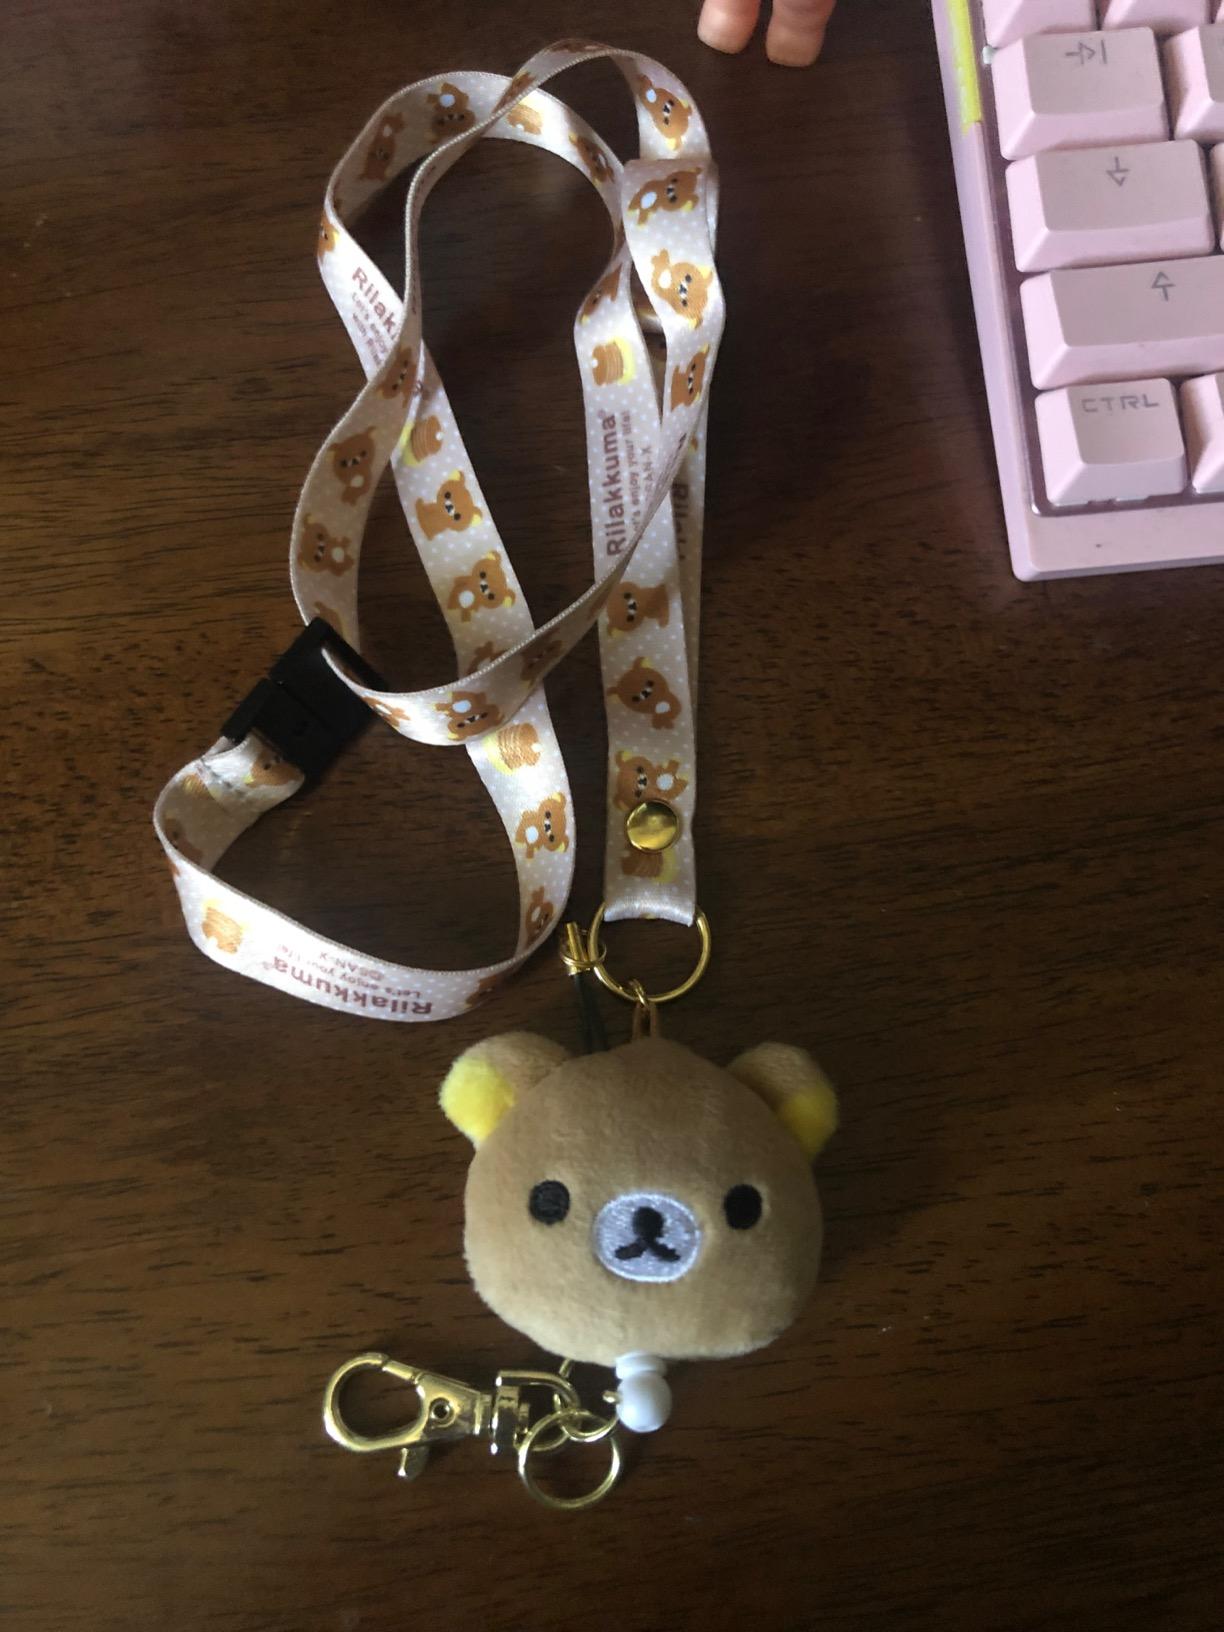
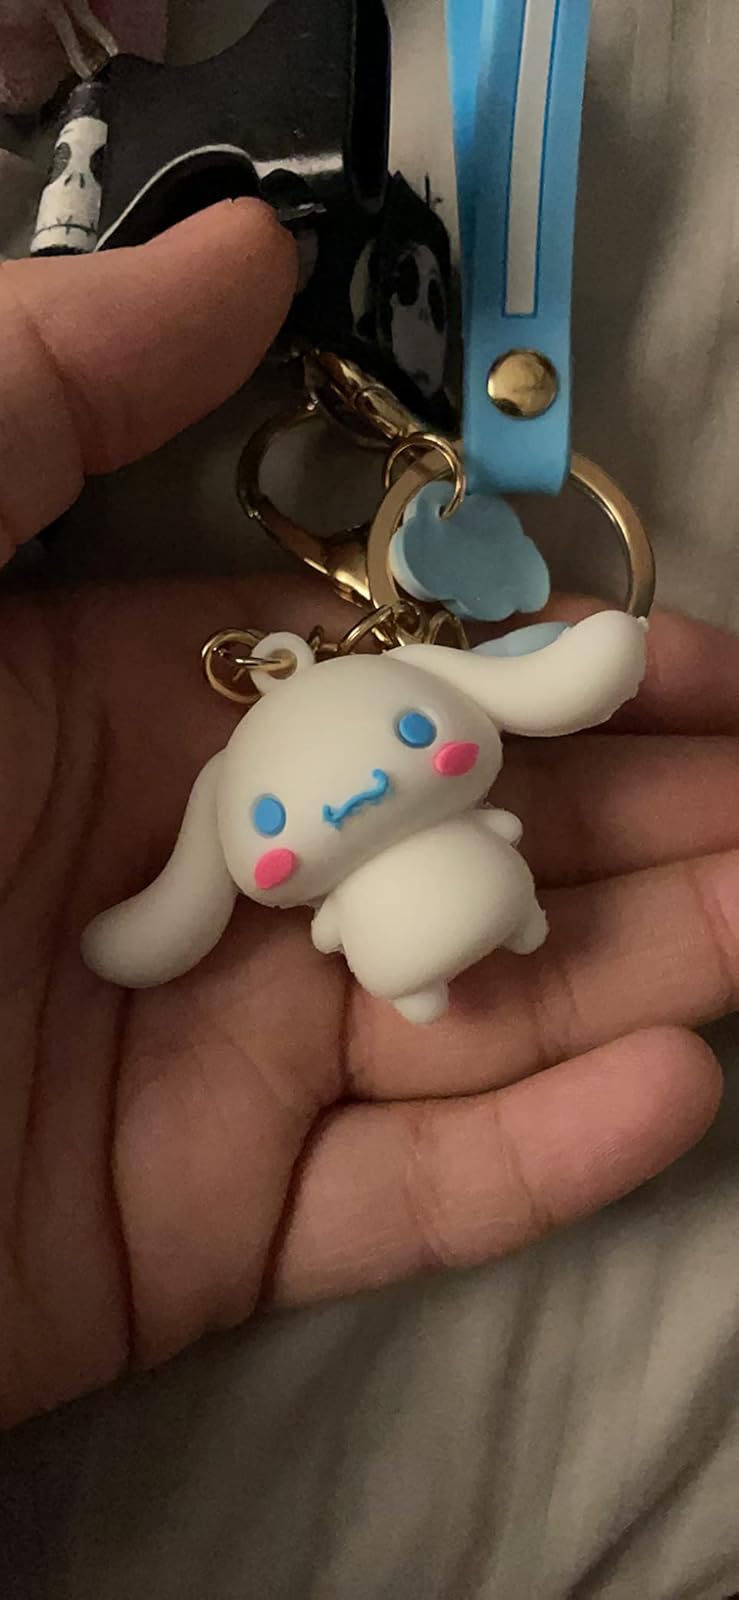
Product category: accessories_keychain
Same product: no